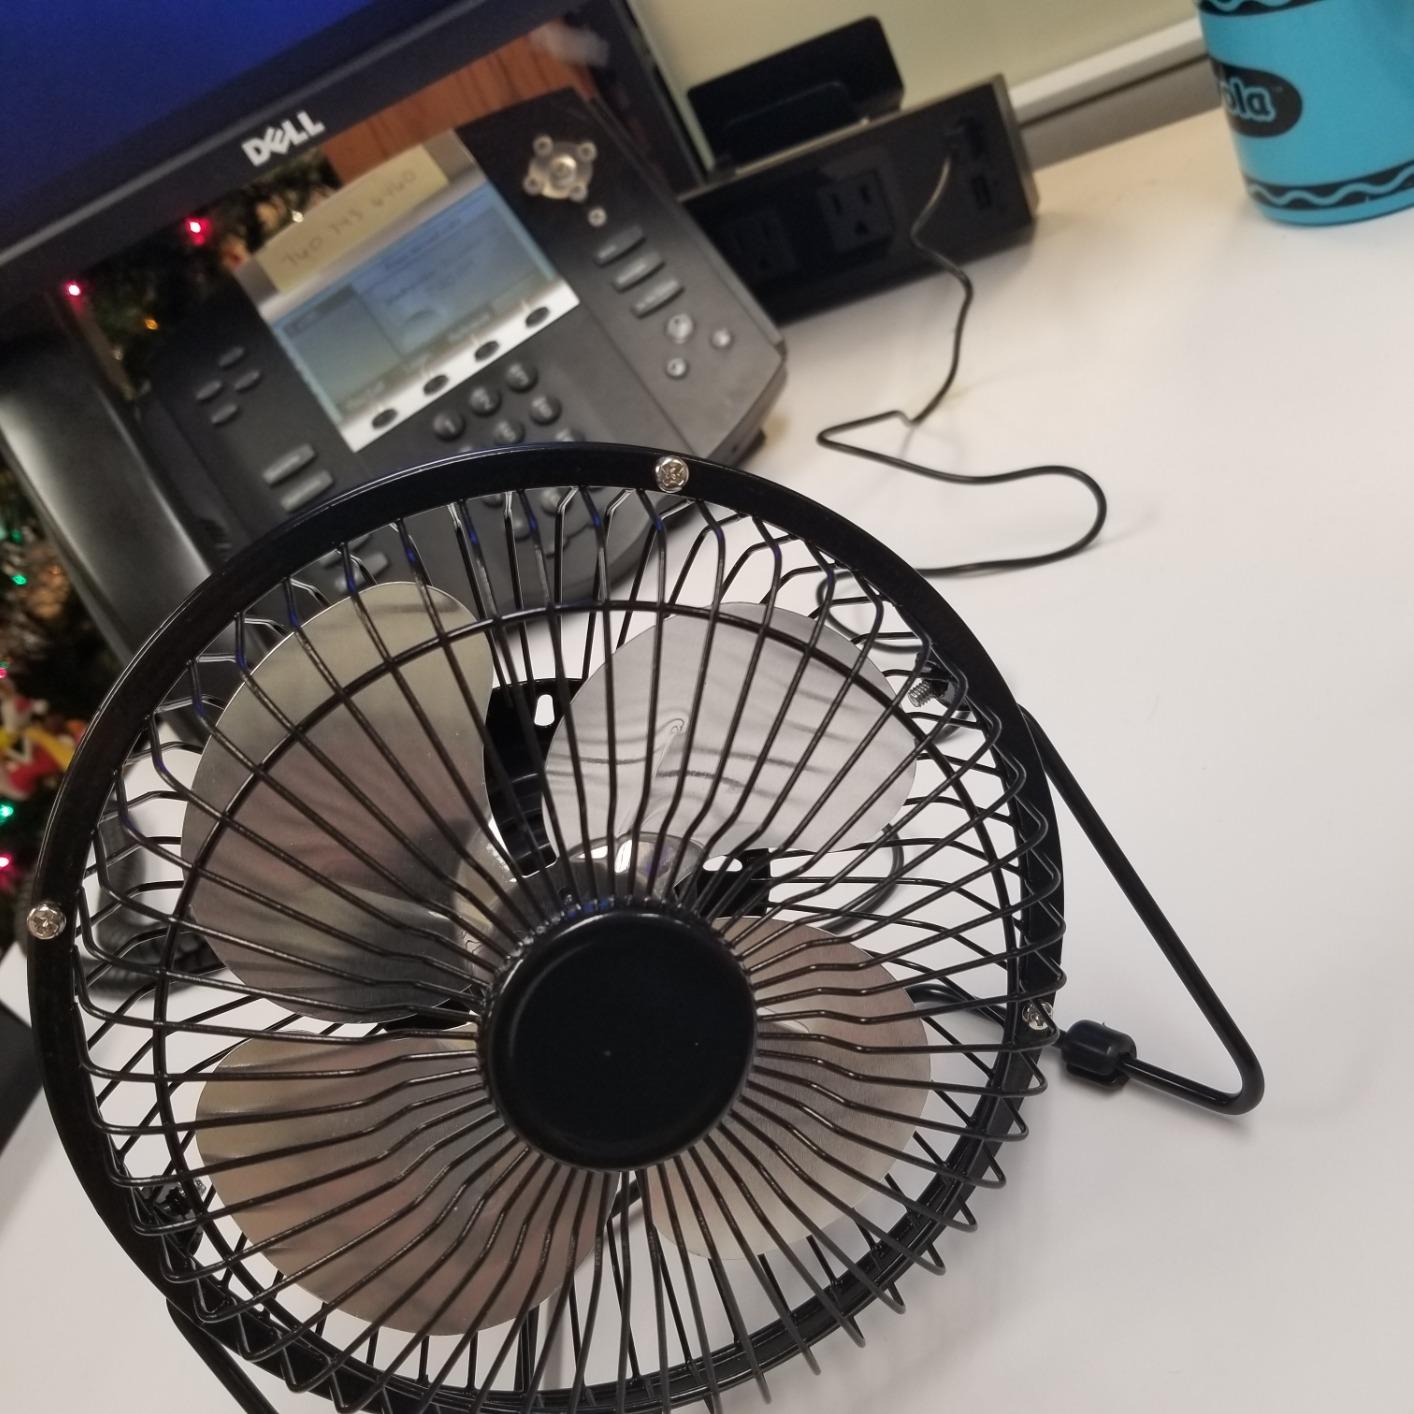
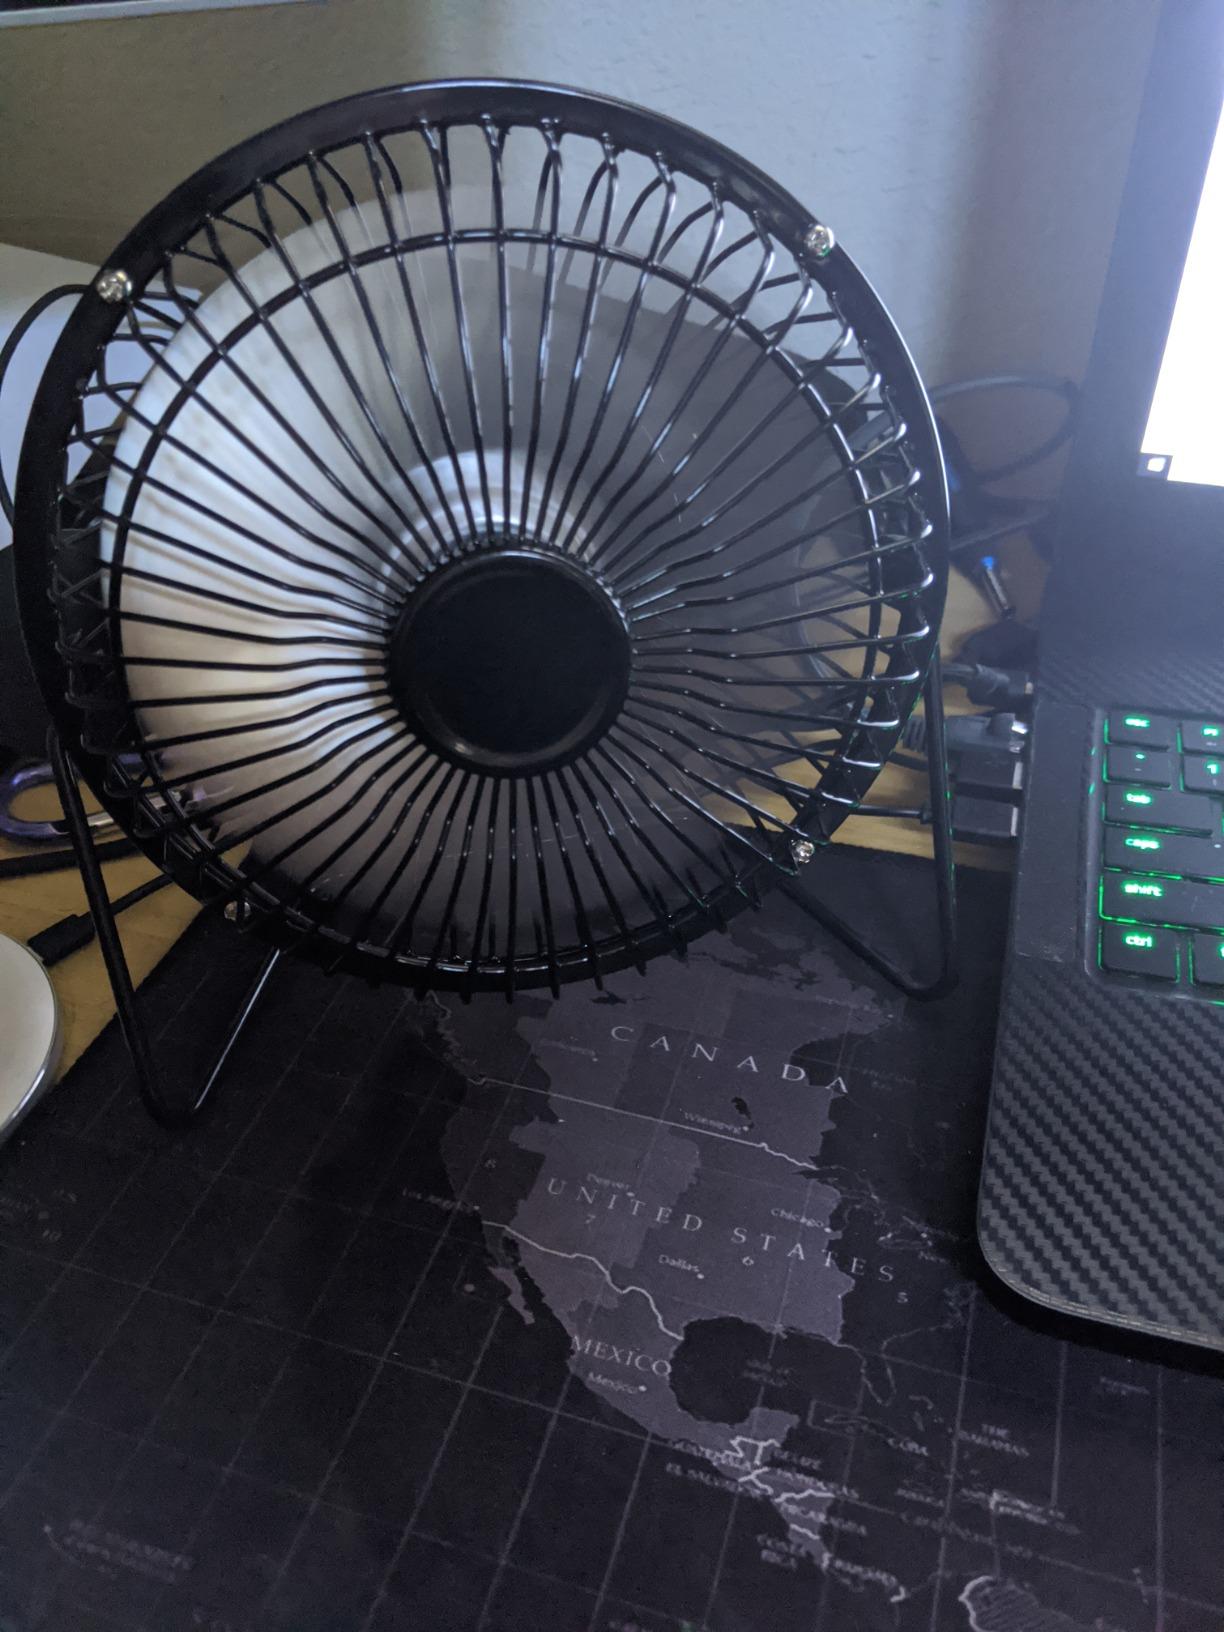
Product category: fan
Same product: yes